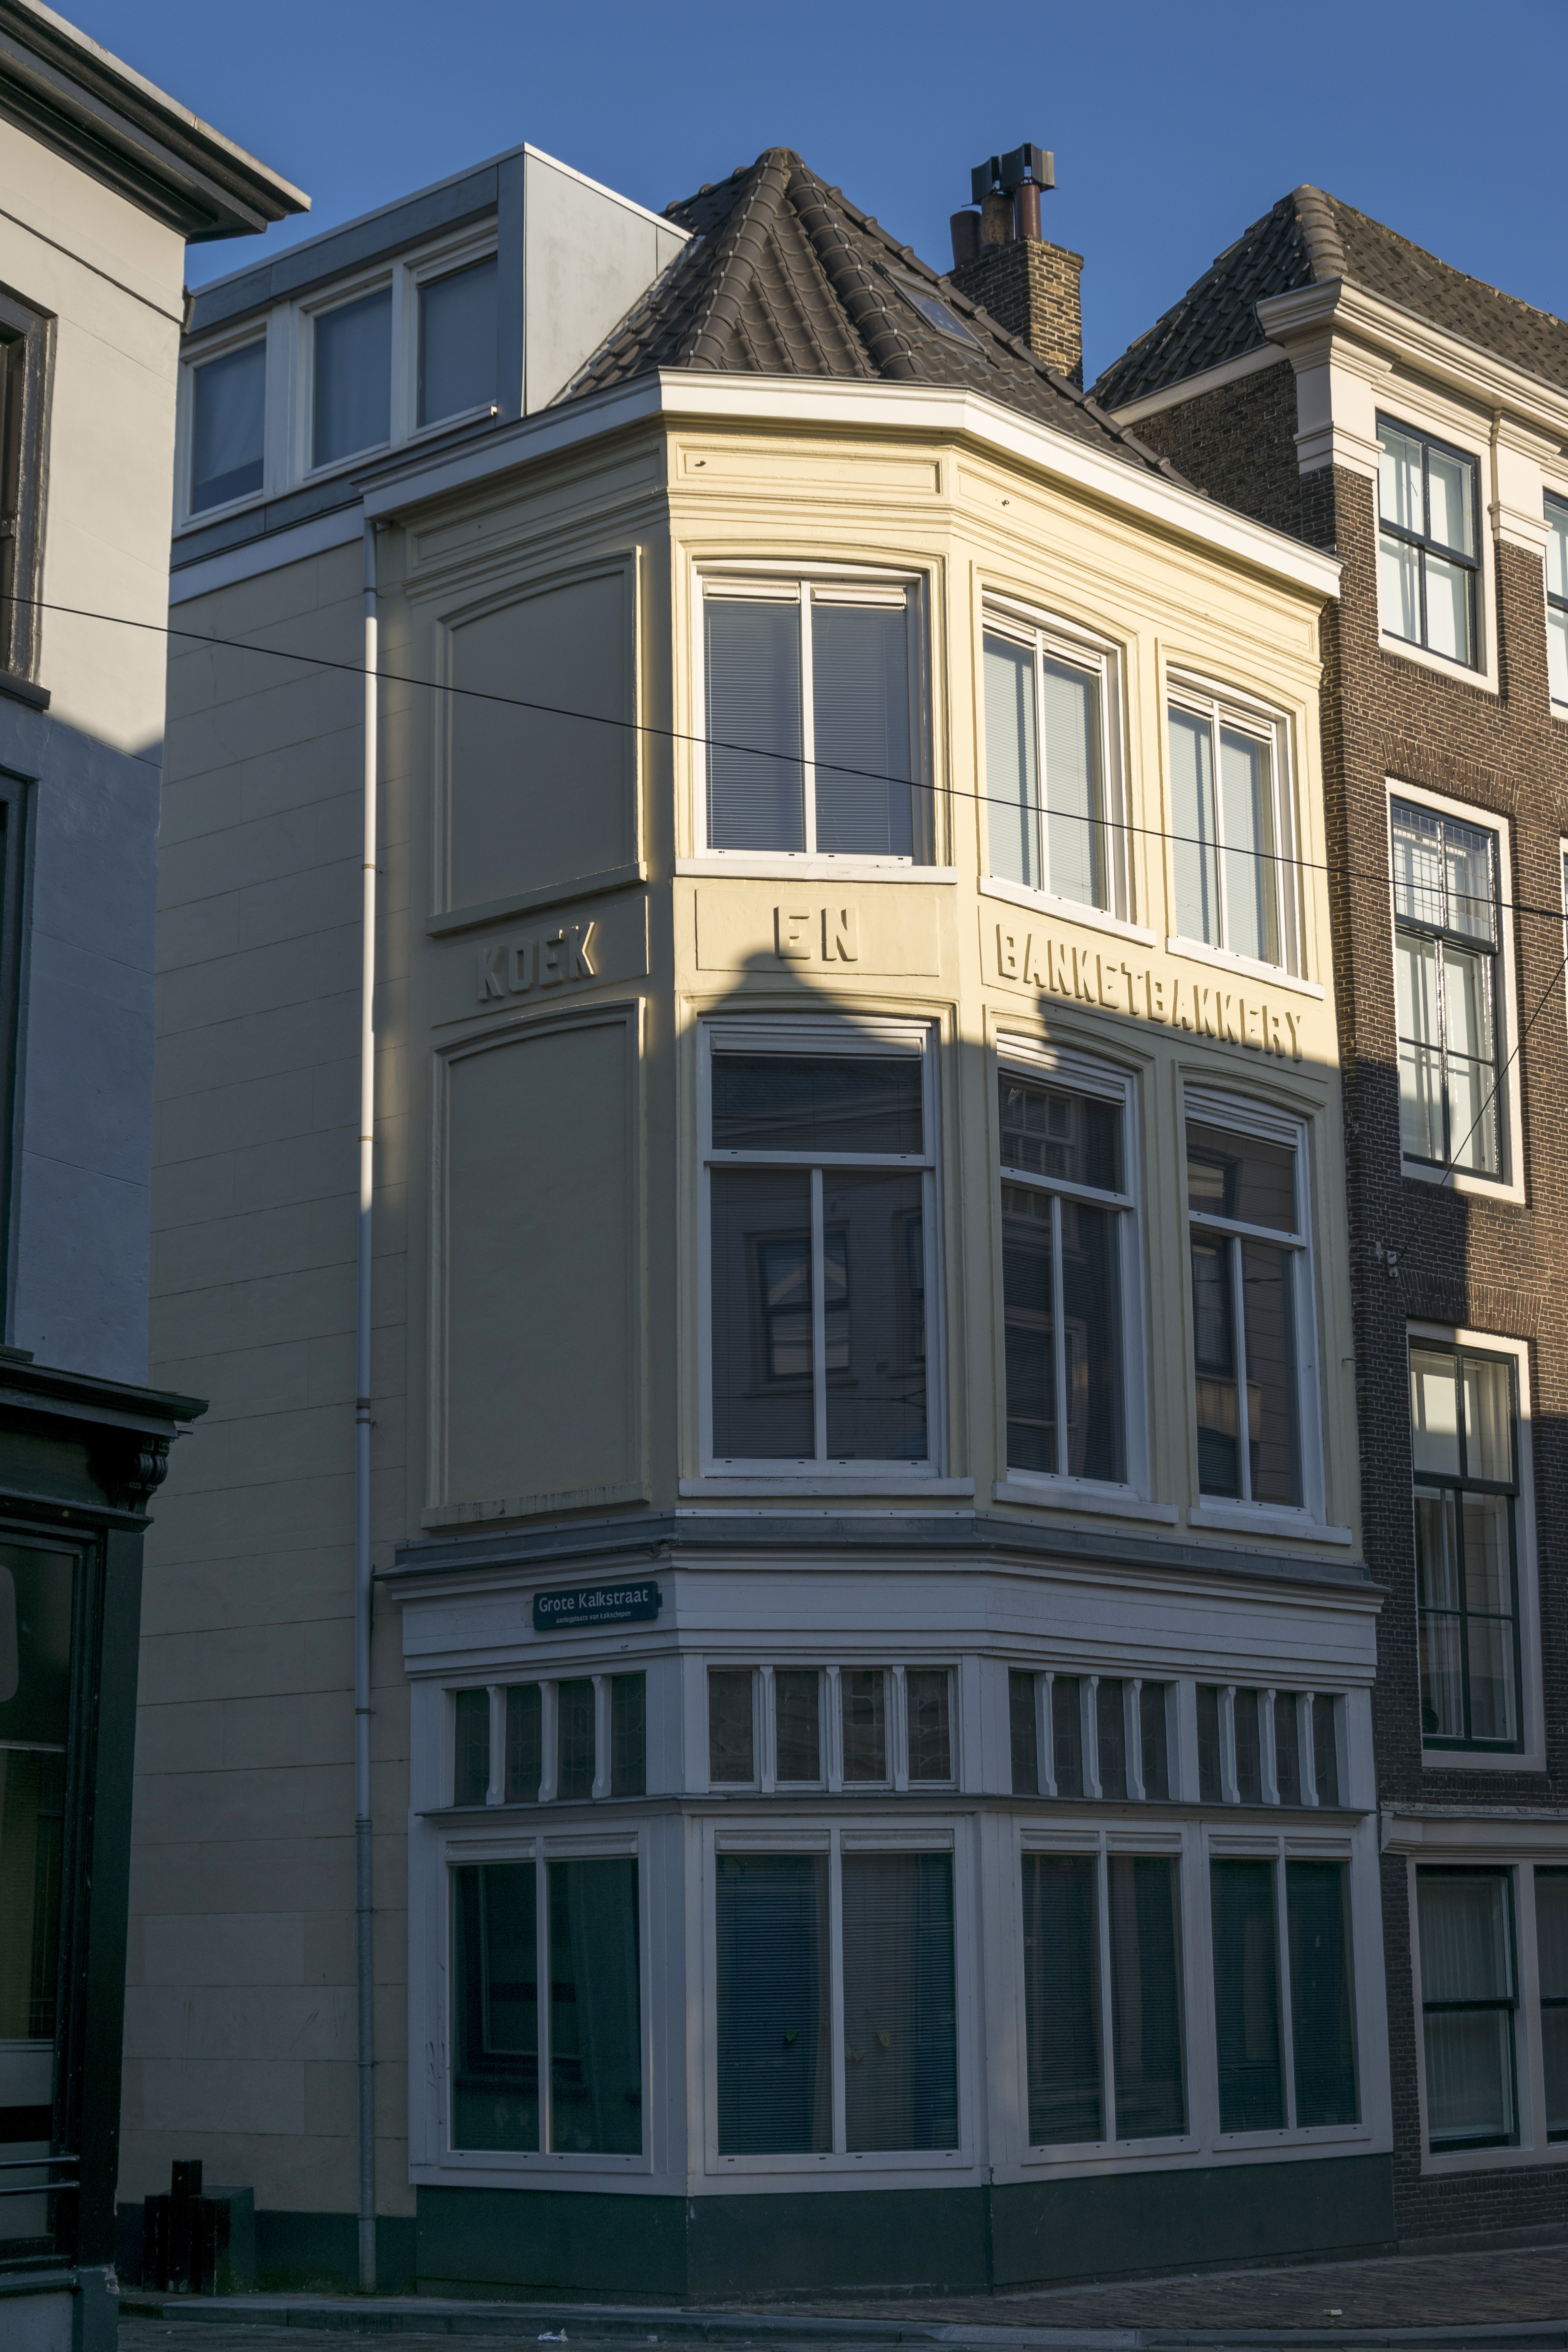
outdoor, architecture, house, window, building, home, downtown, facade, property, nikon, historic, nederland, netherlands, estate, urbanphotography, gebouw, paulvandevelde, pdvandevelde, padagudaloma, dordrecht, stadsfotografie, nederlandinfotos, historisch, siding, neighbourhood, prinsenstraat, koekenbanketbakkerij, koekenbanketbakkery, grotekalkstraat, urban area, residential area, sash window